Oban Hydro

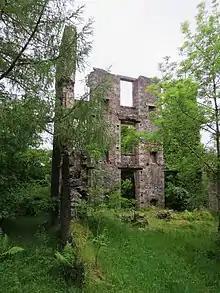
Oban Hydro ruins, 2015

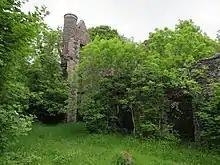
Oban Hydro ruins, 2015

The Oban Hills Hydropathic Sanatorium was a proposed Hydropathic Hotel in Oban, Scotland. Construction of the hotel began in 1881 on a hill east of the downtown overlooking the town and the harbour. Had it been completed the hotel would have been a major landmark on the Oban skyline. The hotel was never completed due to financial difficulties and currently lies in ruins.